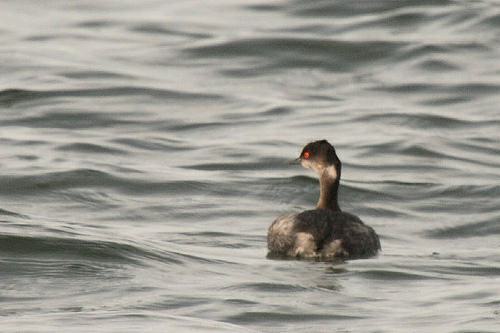
A photo of a eared grebe